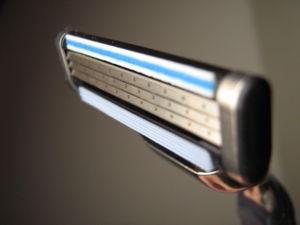
Rasoir avec 3 lames. Gilette, Mach3.
Un rasoir est un appareil destiné à couper les poils, tant chez les hommes que chez les femmes, ou encore chez les animaux.